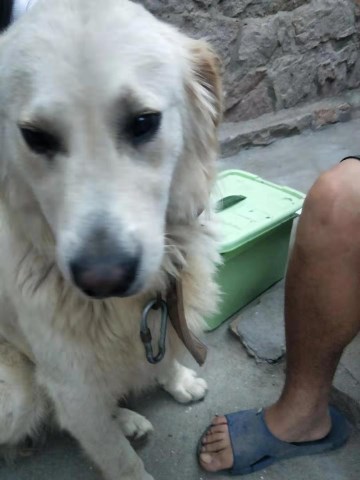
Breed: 5355-n000126-golden_retriever